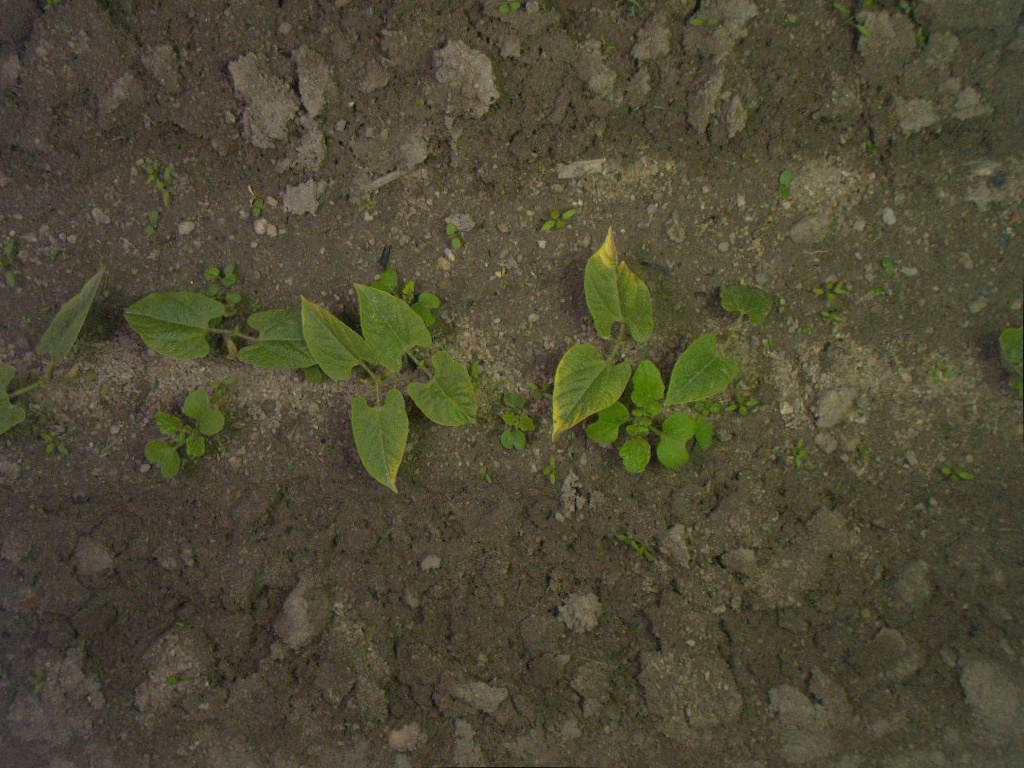
Crop: bean
Objects: stem_bean, stem_bean, stem_bean, stem_bean, stem_bean, stem_bean, bean, bean, bean, bean, bean, bean